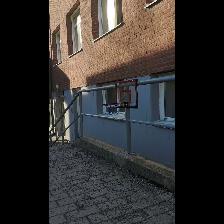
Label: NonHuman